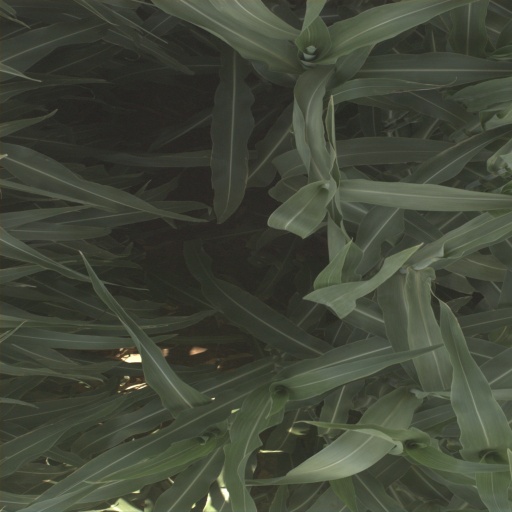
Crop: sorghum